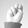
ASL letter: N